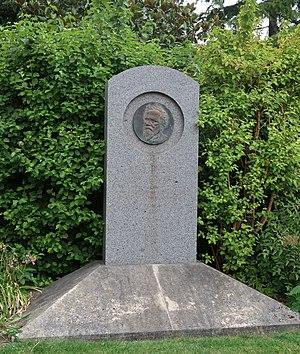
Stèle, monument en hommage à Jean-Perrin avec relief en médaillon, square Jean-Perrin, jardins des Champs-Élysées, VIIIe arrondissement, Paris, France.
Jean Baptiste Perrin est un physicien, chimiste et homme politique français, Prix Nobel de physique 1926. Ancien élève de l'École normale supérieure, il fut nommé chargé de cours puis professeur de chimie physique à la Faculté des sciences de Paris où il enseigna pendant 40 ans.
Les jardins des Champs-Élysées sont un ensemble d'espaces verts du 8ᵉ arrondissement de Paris, en France.